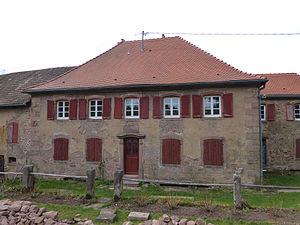
La Broque (Bas-Rhin)
Dans l'Alsace d'autrefois, la cense est une grande ferme que le seigneur fait exploiter pour son propre compte par un locataire appelé censier. Au XVIIIᵉ siècle, de nombreux censiers sont anabaptistes, car l'économie particulière de ces grandes fermes leur convient. La qualité de locataire leur permet de fuir si nécessaire sans perdre trop de biens. L'isolement leur assure une certaine indépendance.
La ferme mennonite de Salm – également connue sous le nom de « ferme Kupferschmit » – est un monument historique situé à La Broque, dans le département français du Bas-Rhin.
Cet article recense une partie des monuments historiques du Bas-Rhin, en France.